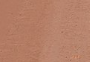
Surface type: ground